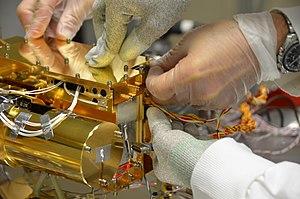
Intégration de l'instrument SuperCam au LESIA en 2016
Le Laboratoire d’études spatiales et d’instrumentation en astrophysique ou LESIA, est un laboratoire de recherche français en astrophysique situé à Meudon près de Paris. Le LESIA est l’un des cinq départements scientifiques de l’Observatoire de Paris. Il est également un laboratoire du CNRS avec aussi comme tutelles Sorbonne Université et l’Université Paris Diderot.